1963 Argentine Primera División

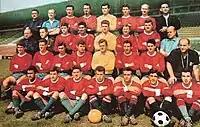
Independiente, champion

The 1963 Argentine Primera División was the 72nd season of top-flight football in Argentina. The season began on April 28 and ended on November 24.